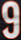
Number: 9